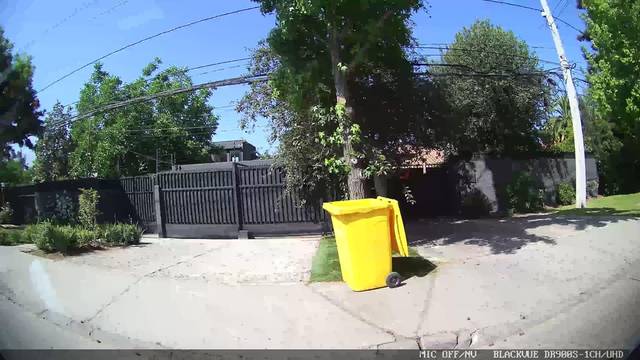
Region: Chile
Coordinates: -33.341, -70.523